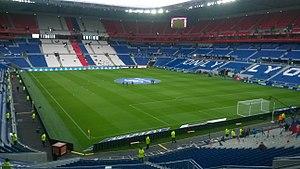
Le Parc Olympique Lyonnais avant Lyon - GFC Ajaccio
La Coupe du monde de rugby à XV 2023 qui aura lieu en France, est la dixième édition de cette compétition disputée tous les quatre ans depuis 1987. La France organise la Coupe du monde pour la seconde fois, après celle de 2007. Ce sera également la quatrième édition avec des matches disputés en France après celle de 1991 et de 1999, respectivement organisées par l'Angleterre et le Pays de Galles.
Le championnat d'Europe UEFA de football 2016, communément abrégé en Euro 2016, est la quinzième édition du Championnat d'Europe de football, compétition organisée par l'Union des associations européennes de football et rassemblant les meilleures équipes masculines européennes. Il se déroule en France du 10 juin au 10 juillet 2016. Les matchs d'ouverture et de clôture du tournoi se jouent au Stade de France.
Le Parc Olympique lyonnais, anciennement Stade des Lumières, notamment avant son inauguration, et appelé Groupama Stadium par contrat de naming avec Groupama de 2017 à juillet 2020 désigne un stade de football ainsi qu'un complexe de sports et de loisirs comprenant ce stade situé à Décines-Charpieu, dans l'est de l'agglomération lyonnaise. Il est la propriété de la société OL Groupe, la holding dont fait partie le club de football de l'Olympique lyonnais. Le projet de construction date de 2007, le stade étant ensuite construit de 2012 à 2015 puis inauguré en 2016.